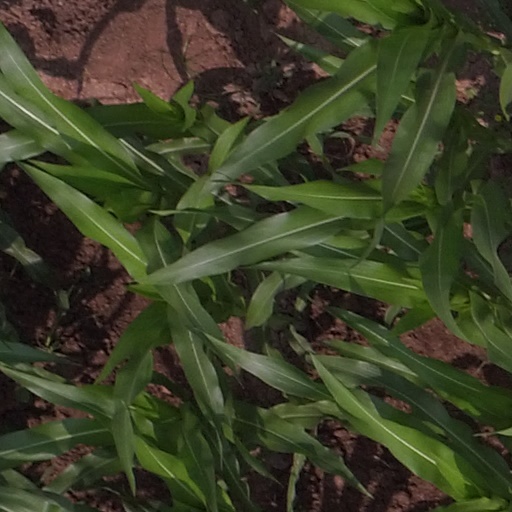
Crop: maize; corn